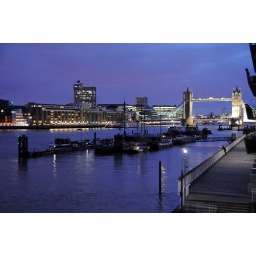
tower bridge by night